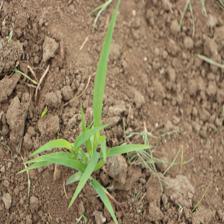
Label: Sorghum